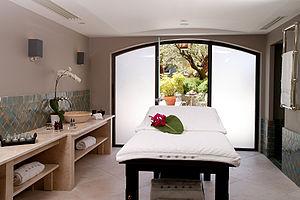
Des produits d’un luxe authentique et des protocoles de soins exceptionnels
Le Byblos est un palace français de style néo-provençal situé à Saint-Tropez, dans le Var. Construit et inauguré par l'hôtelier libanais Jean Prosper Gay-Para en mai 1967, il est racheté en 1967 par l'homme d'affaires Sylvain Floirat, dont l'arrière-petit-fils Antoine Chevanne est l'actuel président du directoire.